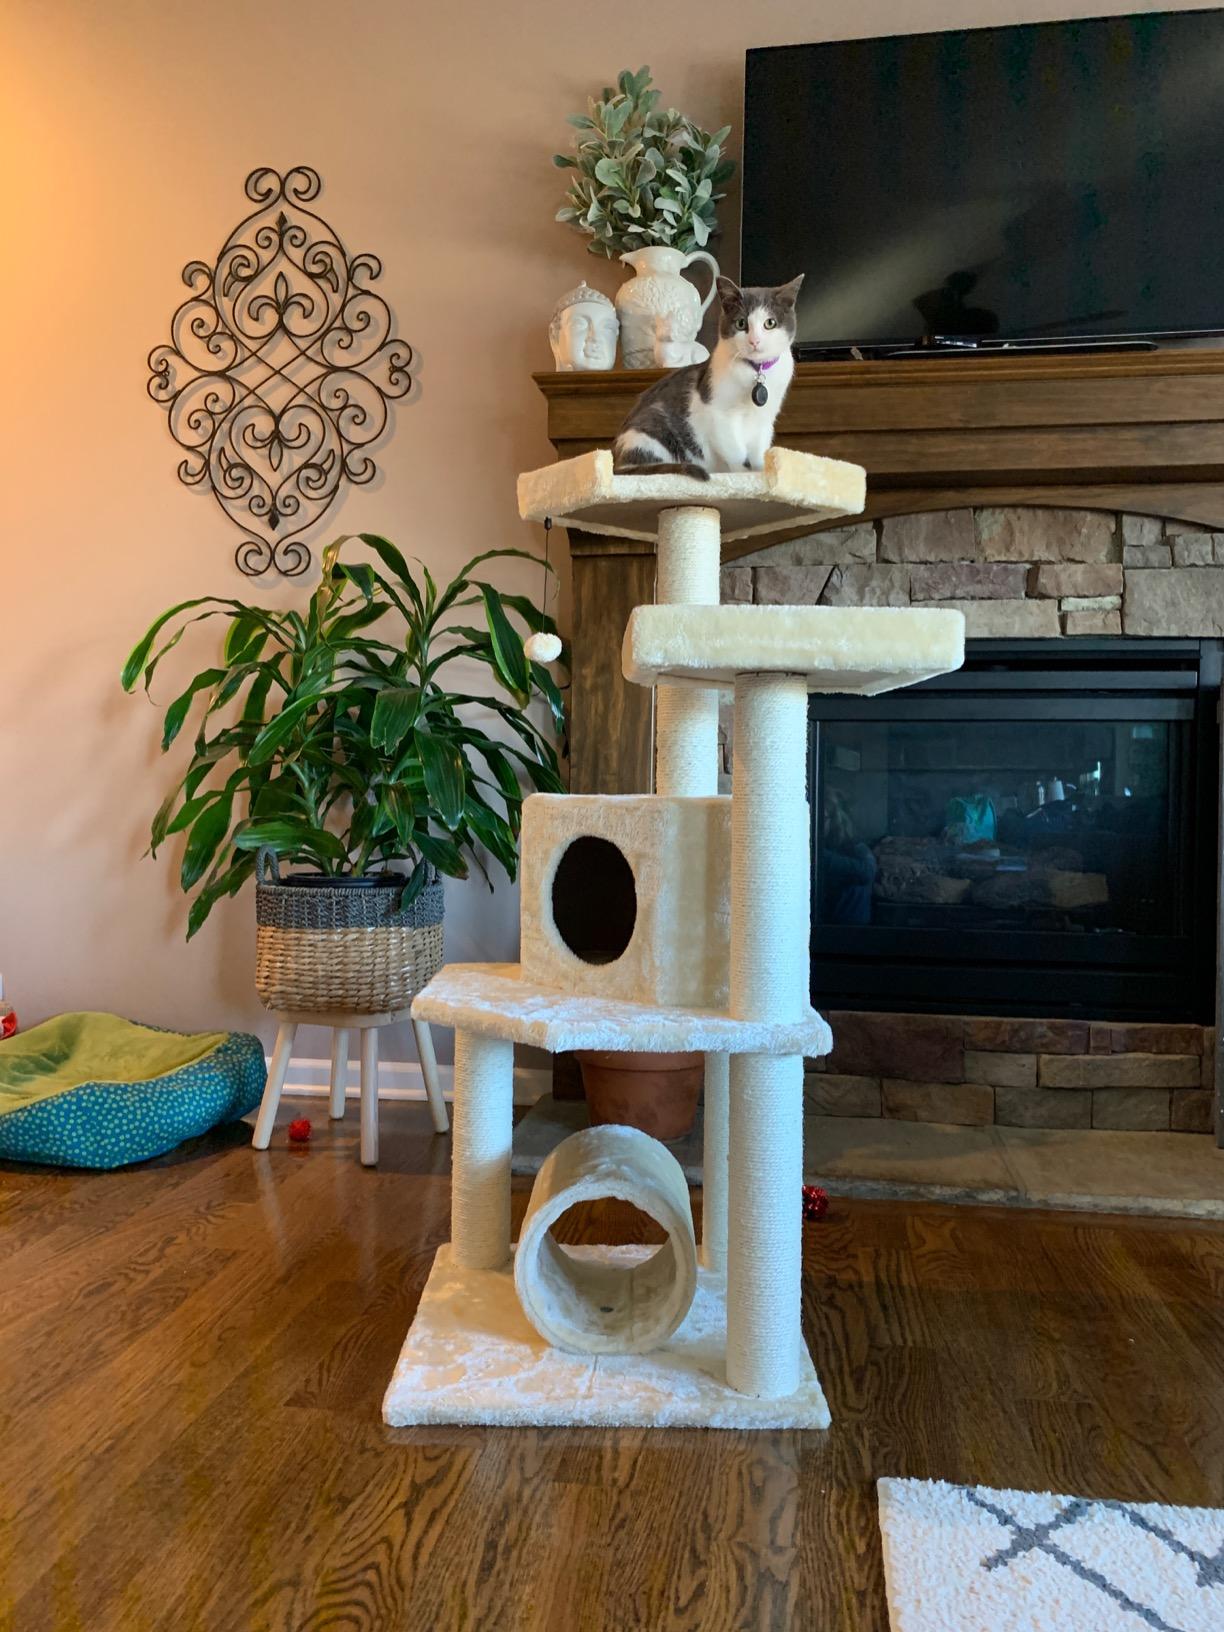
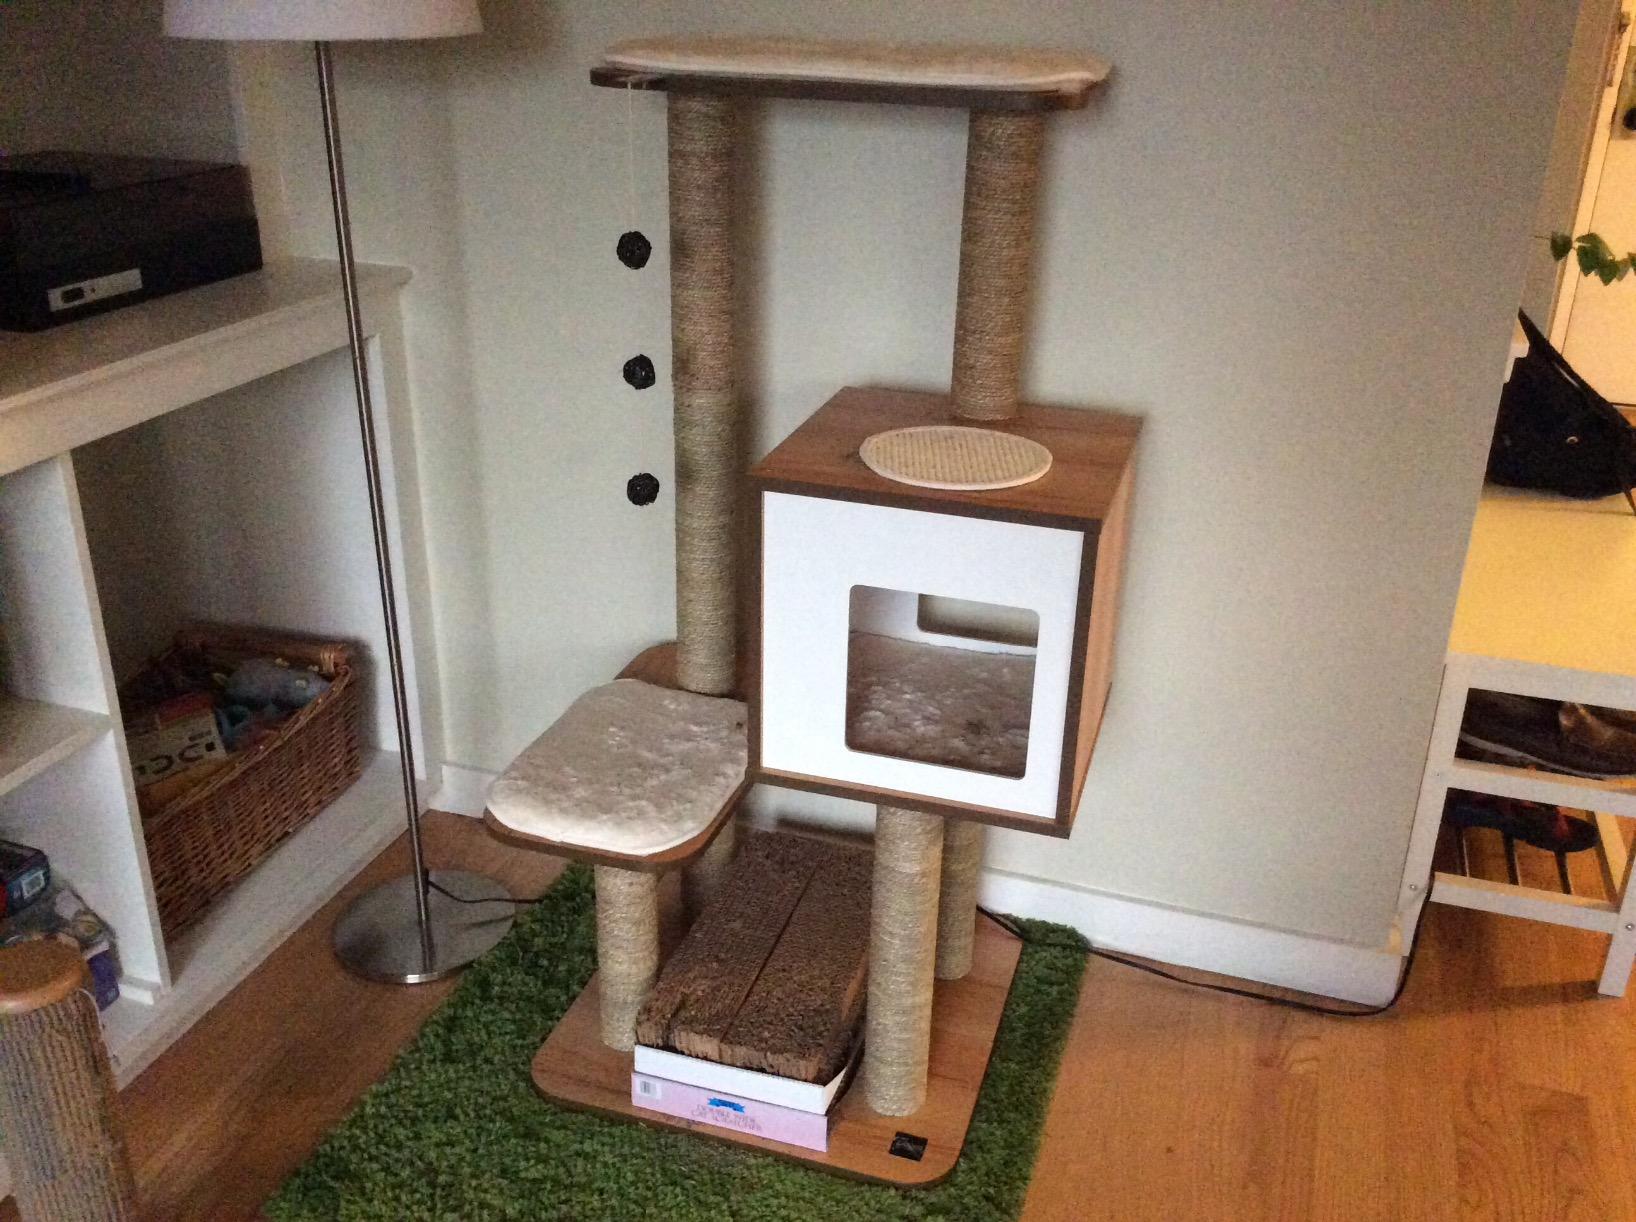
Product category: items_cat tree
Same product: no